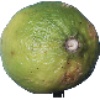
Label: Limes 1